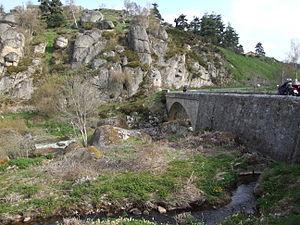
La Rimeize est une rivière française qui coule dans le département de la Lozère, en ancienne région Languedoc-Roussillon, donc en nouvelle région Occitanie. C'est un affluent de la Truyère en rive gauche, donc un sous-affluent de la Garonne et du Lot.